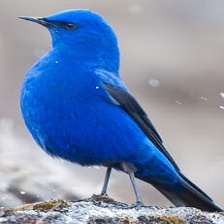
Species: GRANDALA
Scientific name: GRANDALA COELICOLOR